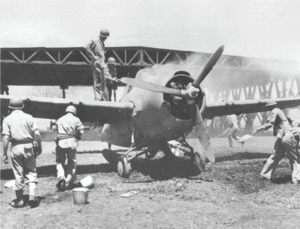
Le Grumman F4F Wildcat est un avion de chasse américain pour porte-avions qui fut mis en service au sein de l'United States Navy et de la Fleet Air Arm britannique en 1940 sous la dénomination Martlet.
Cactus Air Force désigne l'ensemble des forces aériennes alliées assignée à l'île de Guadalcanal autour de l’aérodrome d'Henderson entre août 1942 et février 1943. Elle fut absorbée le 15 février 1943 dans le Aircraft, Solomons couvrant l'ensemble des îles Salomon.